Pershing Square Building

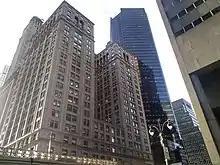

A "New-York Tribune" article in January 1923 stated that, although the Pershing Square Building was not complete yet, its space was 60% leased. At the time, the lessees included International Paper and the Royal Baking Powder Company, as well as York & Sawyer's own offices. The second-floor banking space was leased by Pacific Bank in 1924, and the company added a mezzanine above the existing hall. Attorneys, realtors, and insurance and investment companies also took space in the building, as did those in the architecture and building construction industry.